Joe Notter

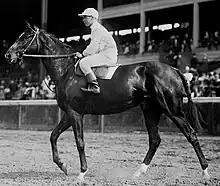
Joe Notter aboard Colin, 1908

Joseph A. Notter (June 21, 1890 - April 10, 1973) was an American Hall of Fame Champion jockey and winner of two of the American Classic Races.